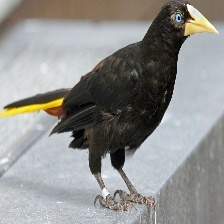
Species: CRESTED OROPENDOLA
Scientific name: PSAROCOLIUS DECUMANUS